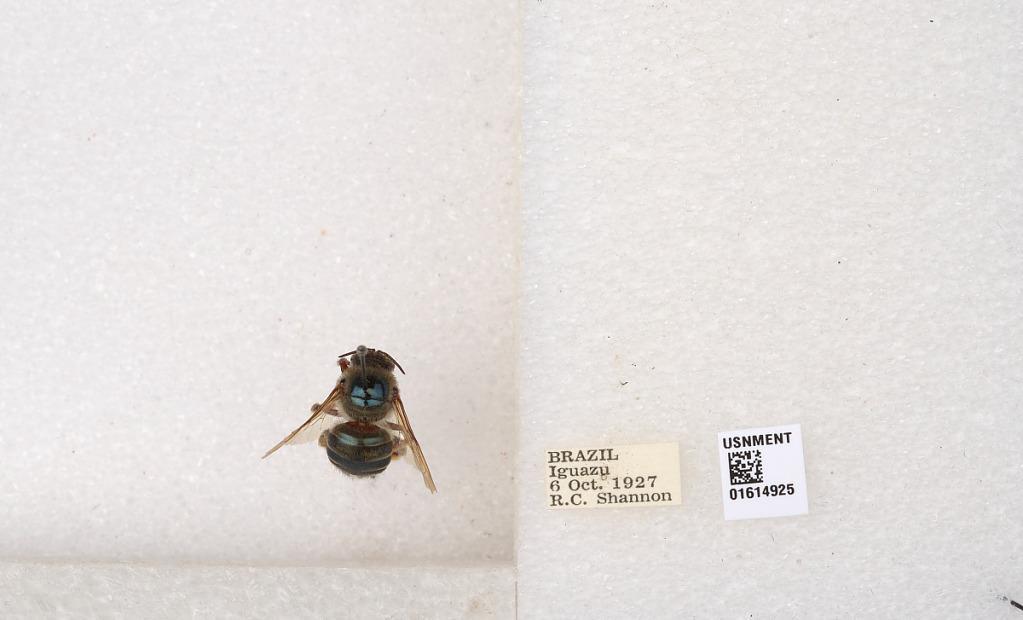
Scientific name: Xylocopa (Schonnherria) viridis Smith
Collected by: R. Shannon
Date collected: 1927-10-6
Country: Brazil
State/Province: Parana
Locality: Iguacu